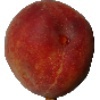
Label: Peach 1